Flag of Ivory Coast

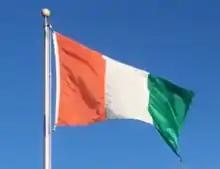
Flag of Ivory Coast on flagpole

The national flag of Ivory Coast is a tricolour flag consisting of equal bands of orange, white, and green. The proportions of the flag are 2:3. It is the national emblem of the Republic of Ivory Coast as affirmed in Article 29 of the Constitution in 1960.